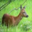
Label: deer